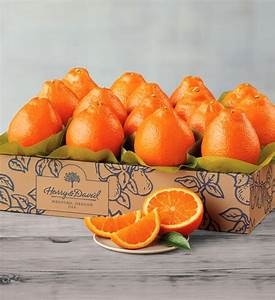
Label: mandarine